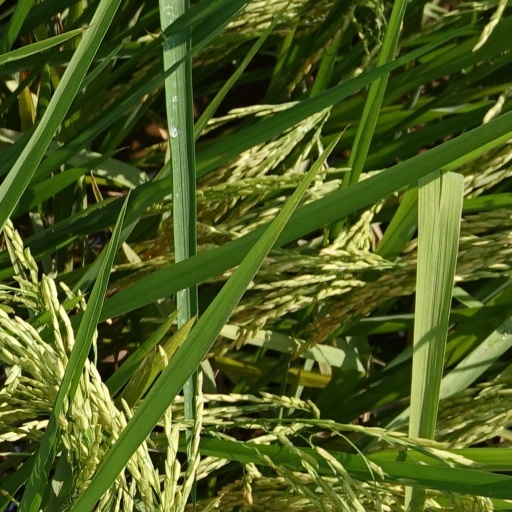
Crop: rice